Hotel Berry

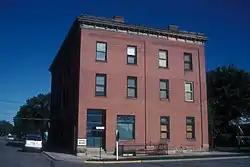

Hotel Berry on W. Central Ave. in Velva, North Dakota, United States, was built in 1906. It was listed on the National Register of Historic Places (NRHP) in 1982. The listing included two contributing buildings.